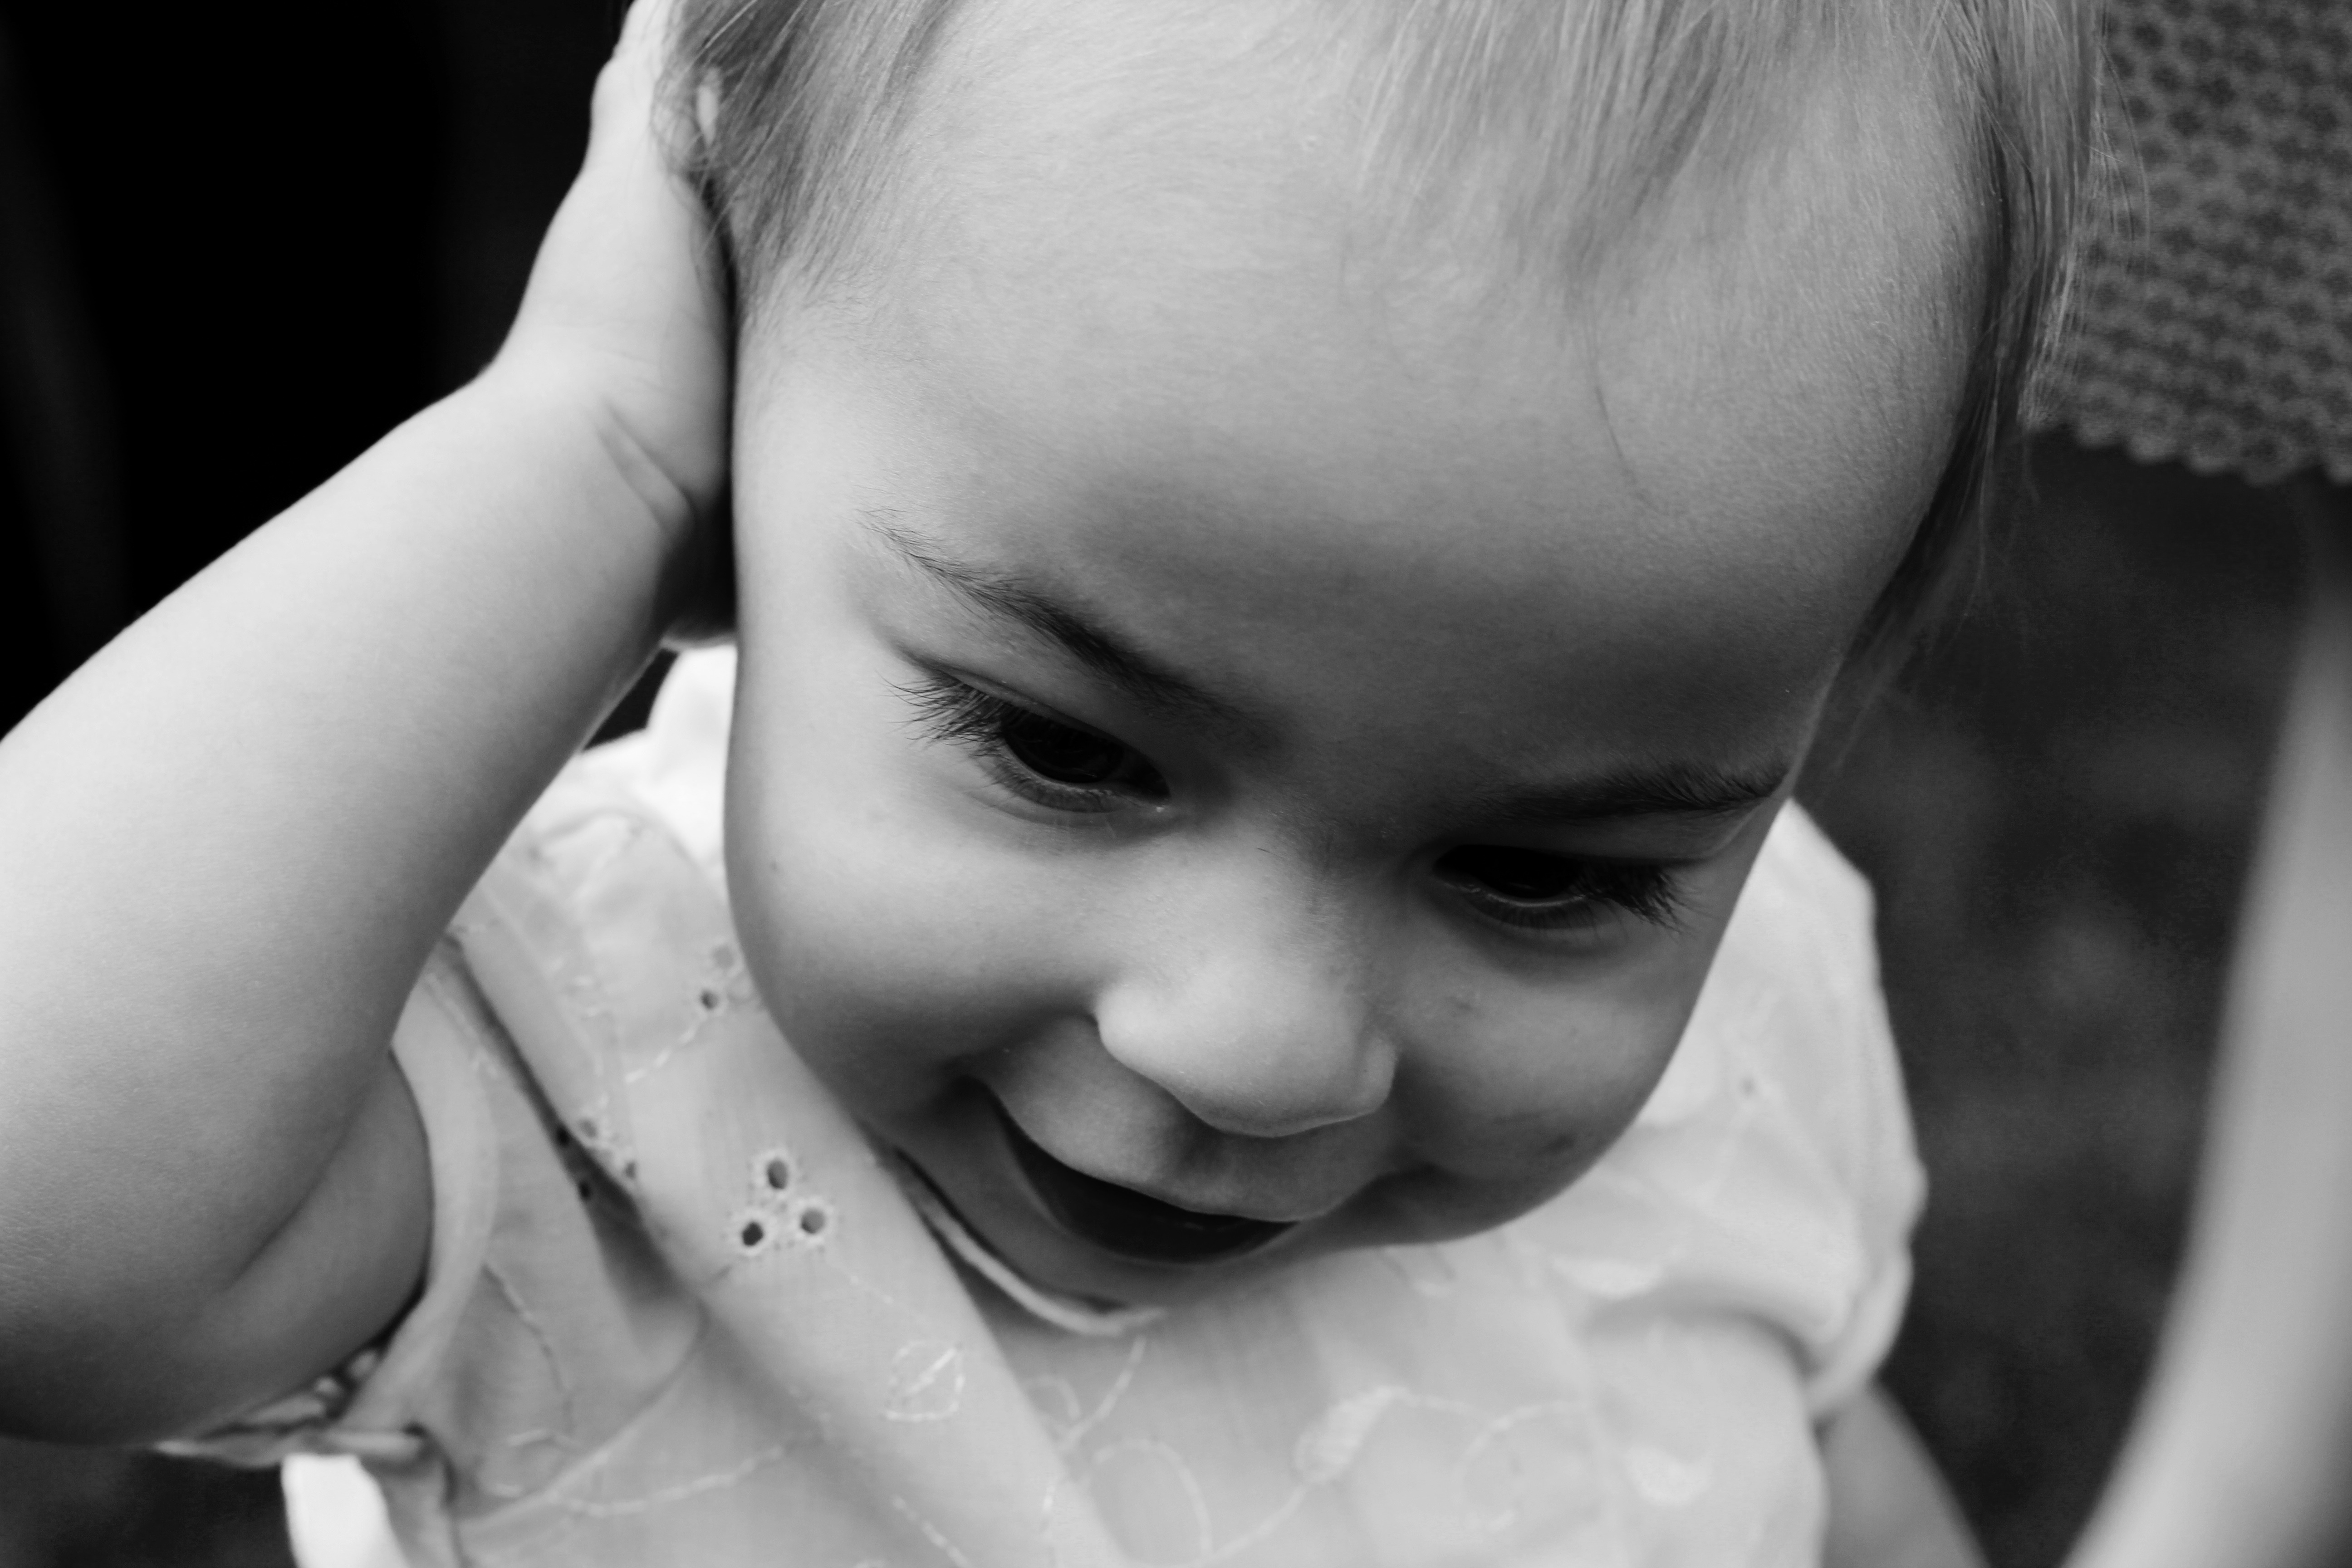
person, black and white, white, photography, portrait, child, black, monochrome, facial expression, smile, close up, face, infant, toddler, eye, head, skin, organ, emotion, monochrome photography, portrait photography